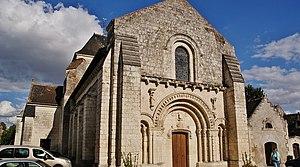
église St Pierre
L'église Saint-Pierre est une église localisée dans la commune de Parçay-sur-Vienne, en Indre-et-Loire. L'église Saint-Pierre, de style roman, a été construite au cours du XIIᵉ siècle. L'église de Parçay, qui a été précédée d'un prieuré et d'une abbaye, a été la possession de l'abbaye de Méobecq durant cinq siècles, jusqu'en 1674.